Junkers W 34

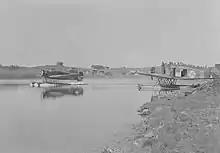
Finnish K 43s in Kiestinki, May 1942

One Junkers W 34 be/b3e managed to break the then-current altitude record on 26 May 1929 when it reached . That aircraft carried the markings D-1119 and it was equipped with a Bristol Jupiter VII engine. The airplane was flown by Willi Neuenhofen.